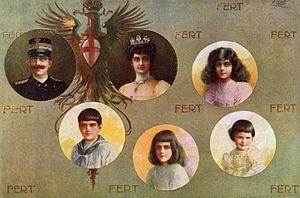
Hélène de Monténégro fut l'épouse de Victor-Emmanuel III, empereur d'Éthiopie, roi d'Italie et d'Albanie qui abdiqua en 1946 en faveur de leur fils Humbert II d'Italie. Elle est également la mère de la reine Jeanne de Bulgarie et de la landgravine Mafalda de Hesse-Cassel qui mourut prématurèment dans un camp de concentration nazi.
FERT, ou « FERT, FERT, FERT », dans sa forme longue, est la devise de la maison de Savoie, qui aurait été adoptée sous le règne d’Amédée VI, comte de Savoie, d’Aoste, et de Maurienne, dit le « Comte Vert ».